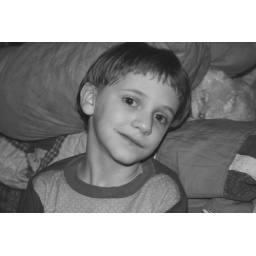
my autistic step-son jay. taken in black and white because its my favourite format.